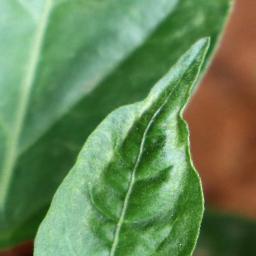
Label: mites_and_trips